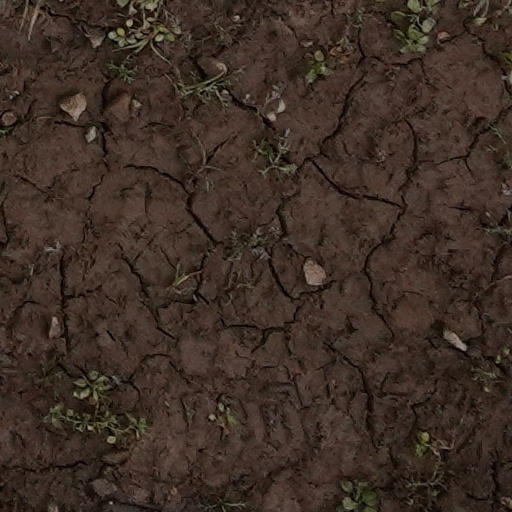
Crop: wheat